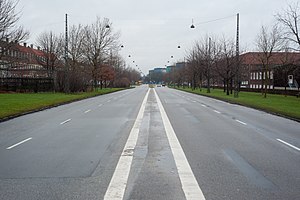
Lersø Parkallé
Lersø Parkallé, sydlige ende v. Jagtvej.
Lersø Parkallé i København.
Der er få eller ingen kildehenvisninger i denne artikel. Du kan hjælpe ved at angive kilder til de påstande som fremføres i artiklen.